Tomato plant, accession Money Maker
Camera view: tilt-top (135 deg); turntable rotation: 270 degrees
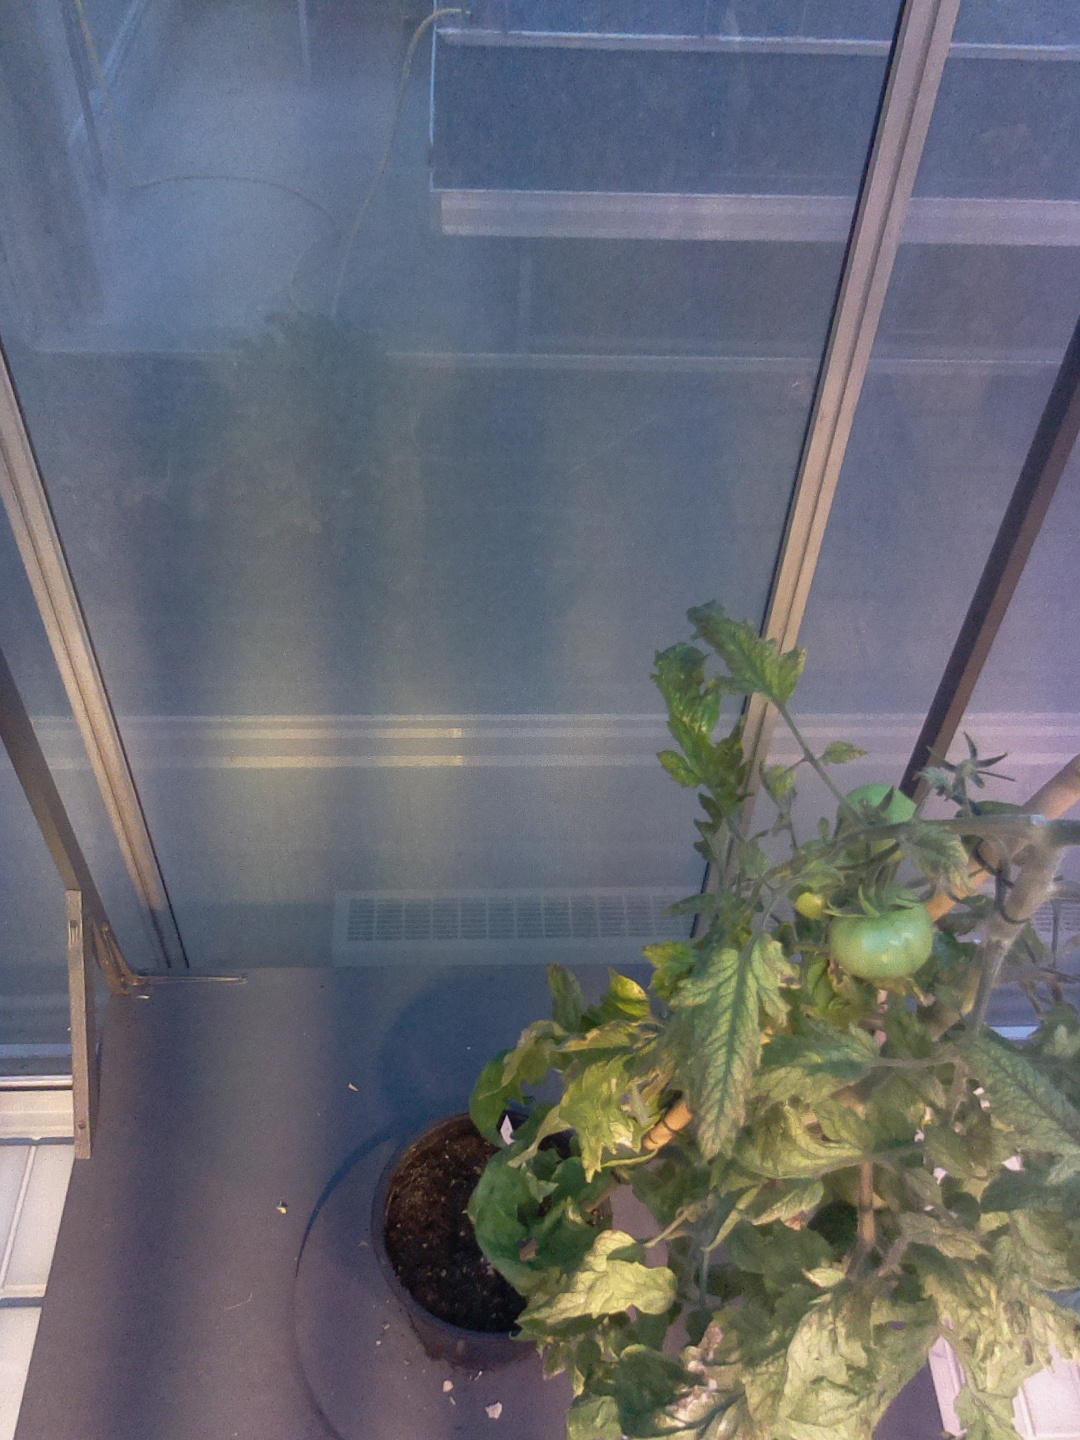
BBCH growth stage 79: 90% -100% of final fruit size